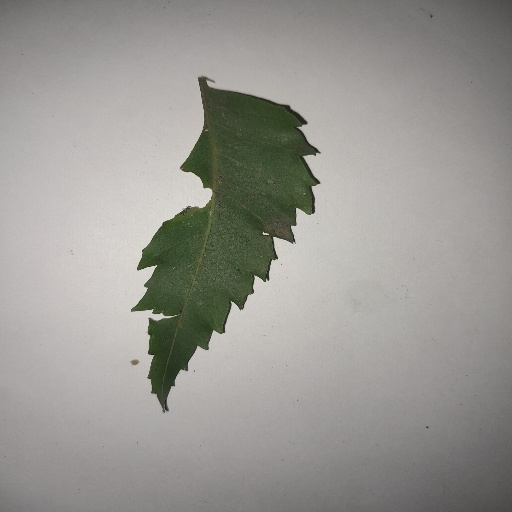
Species: Neem
Leaf condition: Shot Hole Leaf